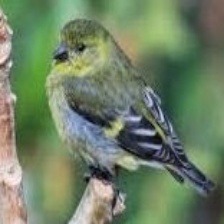
Species: ANDEAN SISKIN
Scientific name: SPINUS SPINESCENS